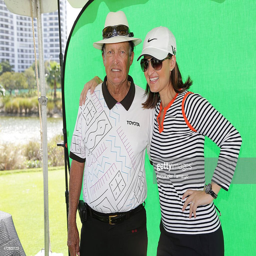
golfer poses with guests hosted by chef during the festival